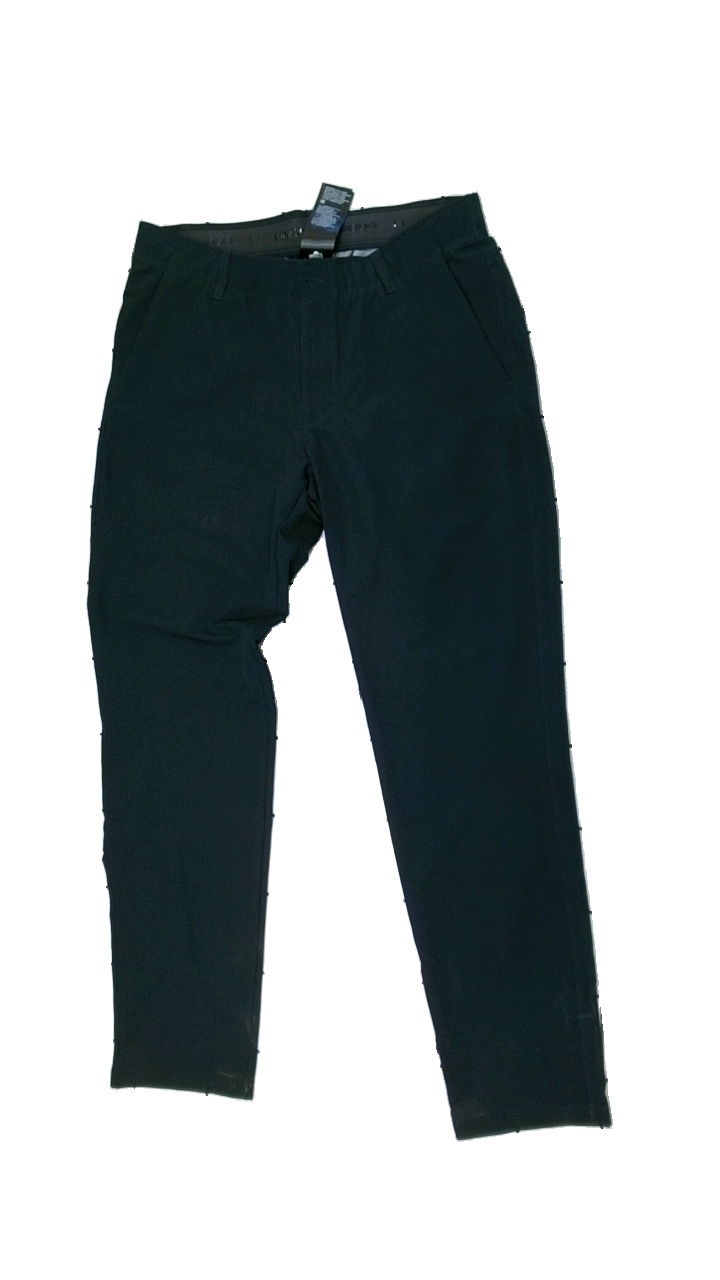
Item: Trousers (Unisex)
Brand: Coldgear
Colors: Black
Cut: Regular
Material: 100% polyester
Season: All
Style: Sports
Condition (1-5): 3
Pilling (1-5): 5
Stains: Minor
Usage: Recycle
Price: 50-100